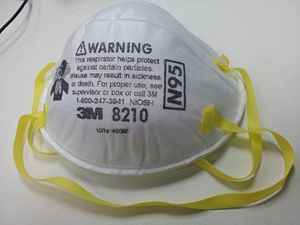
Mundbind / Billedeksempler på forskellige typer mundbind
Mundbind er et personligt værnemiddel som beskytter imod smitte med mikroorganismer og mindsker videregivelse af smitte. Mundbind kan også bruges som værn mod forurenende luftbårne partikler, for eksempel fra maling, støv og trafik. Andre betegnelser kan for eksempel være støvmaske og åndedrætsværn.